Duntocher

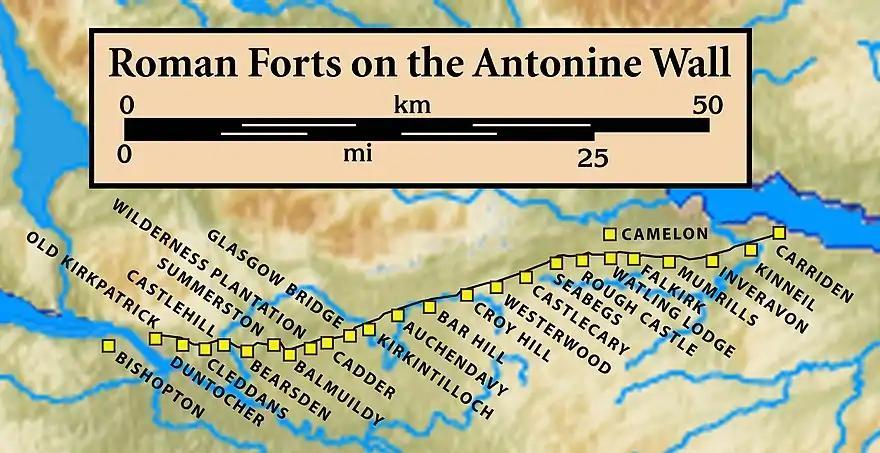
Forts and "Fortlets" associated with the Antonine Wall from west to east: Bishopton, Old Kilpatrick, Duntocher, "Cleddans", Castlehill, Bearsden, "Summerston", Balmuildy, "Wilderness Plantation", Cadder, "Glasgow Bridge", Kirkintilloch, Auchendavy, Bar Hill, Croy Hill, Westerwood, Castlecary, "Seabegs", Rough Castle, Camelon, "Watling Lodge", Falkirk, Mumrills, Inveravon, "Kinneil", Carriden

Traditionally a gala was held in the first week in June for Duntocher and Hardgate.